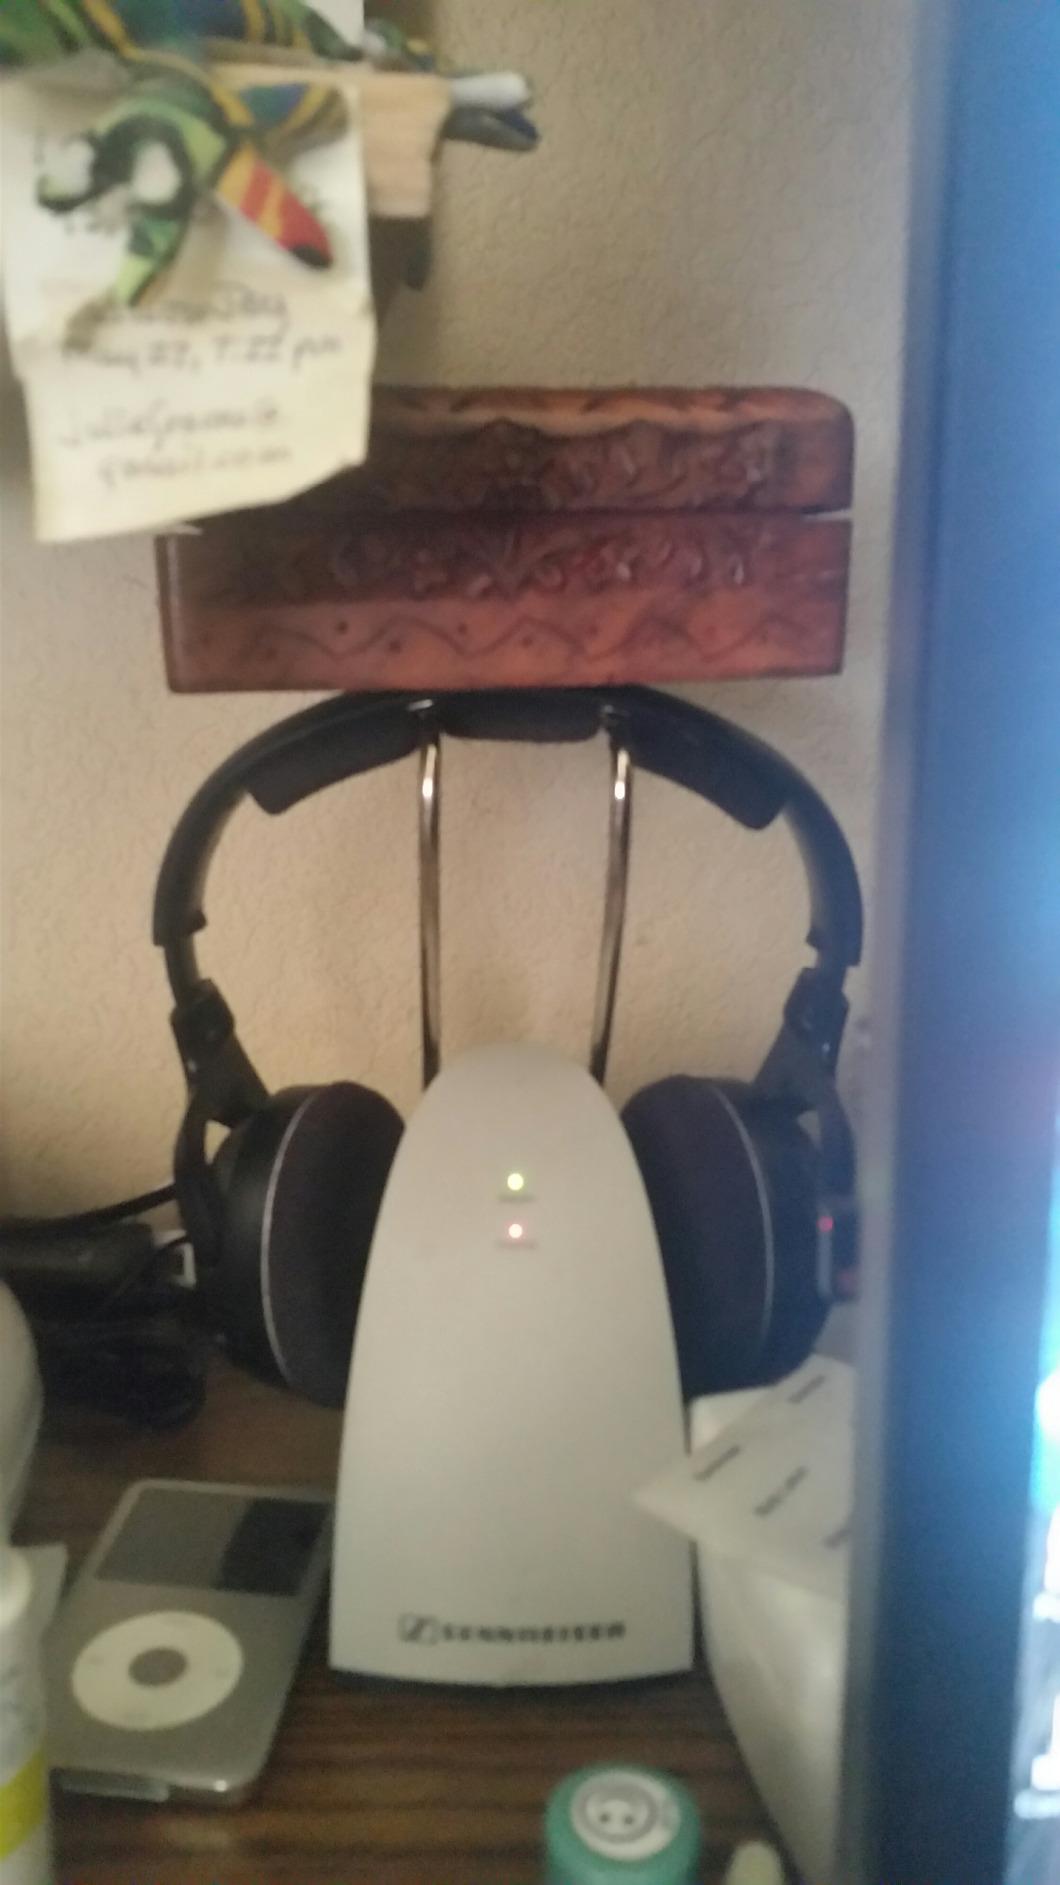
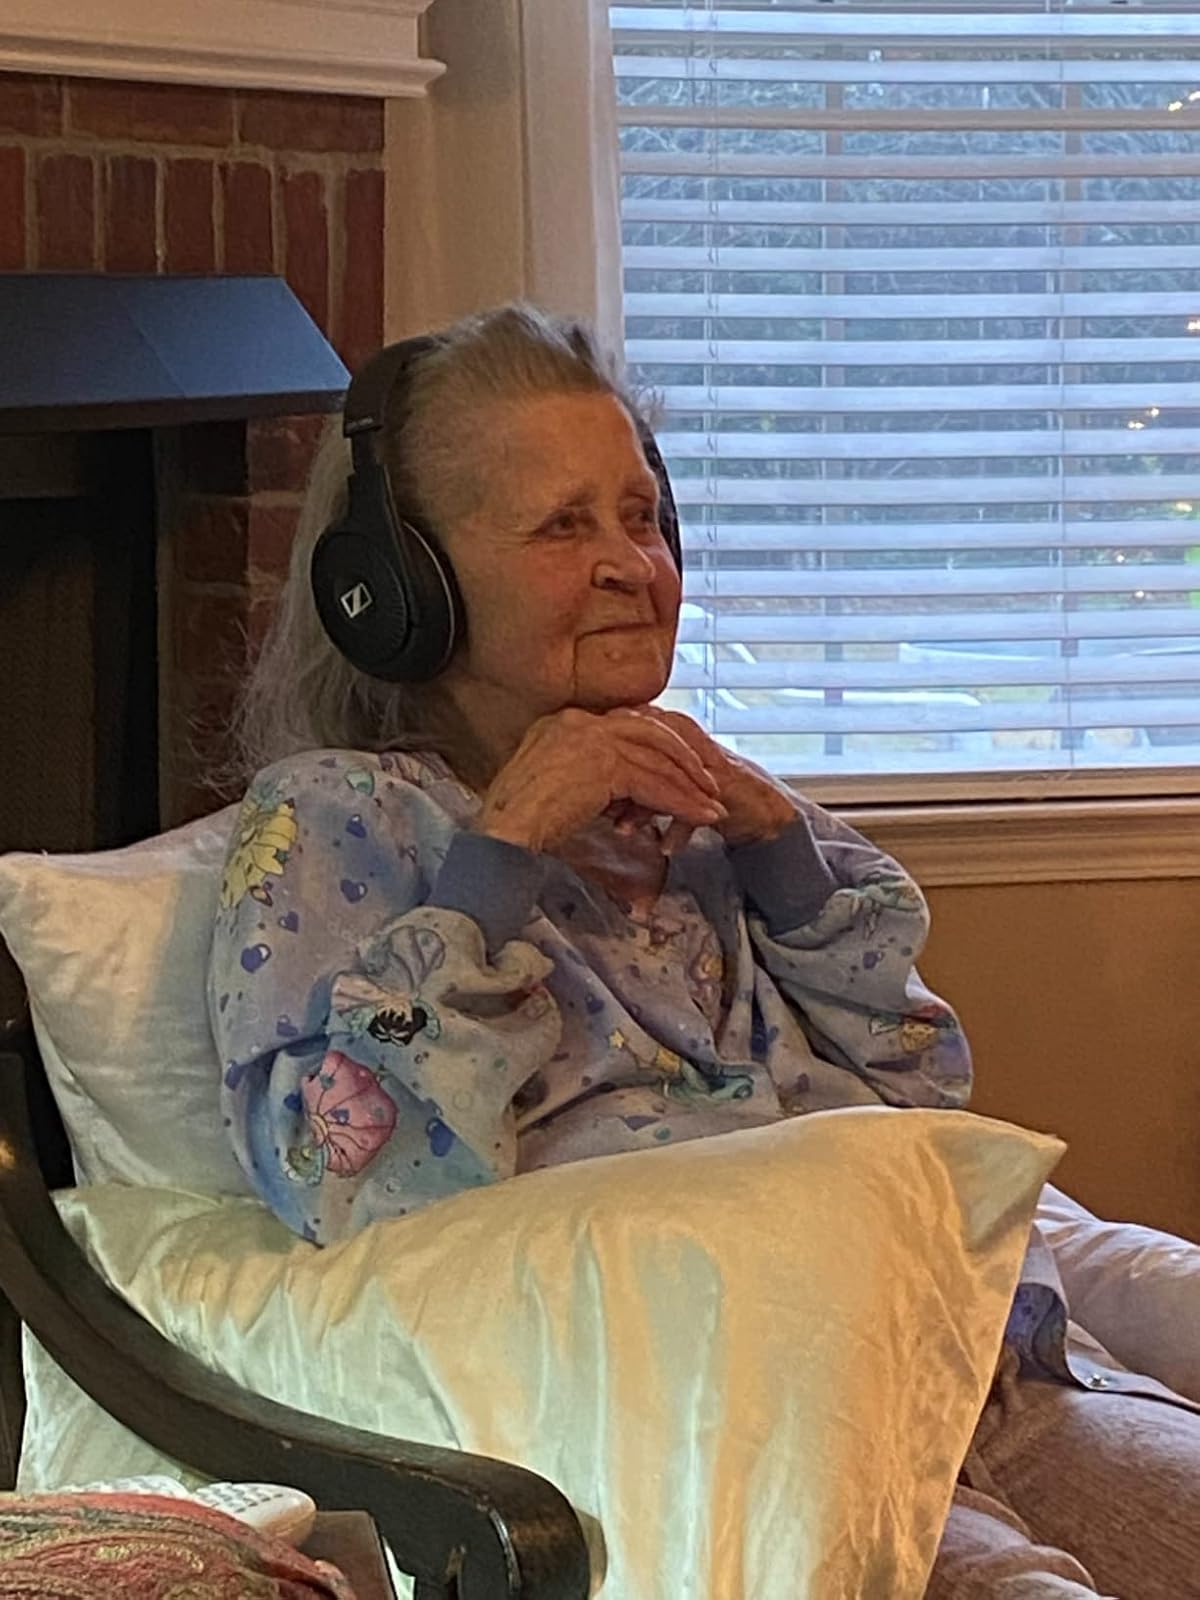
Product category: headphones
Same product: yes